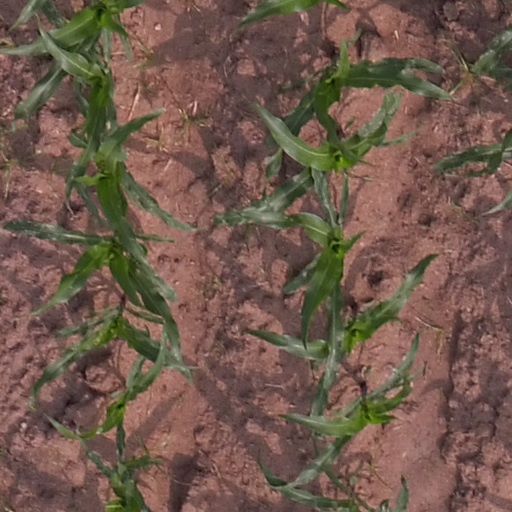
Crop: maize; corn